Familial Mediterranean fever

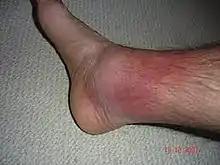
Erysipeloid rashes in familial Mediterranean fever

Various diagnostic criteria have been set, but the Tel-Hashomer clinical criteria are widely recognized. It has more than 95 percent and 97 percent sensitivity and specificity, respectively.